Tulsi Peeth

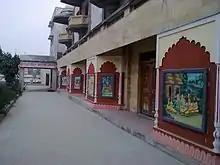
Painted reliefs near the entrance of Manas Mandir in Tulsi Peeth

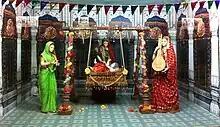
Moving statues of Kaushalya, Kaikeyi and Sumitra with the infant Rama inside the Manas Bhavan in Tulsi Peeth

Two guest houses also exist in Tulsi Peeth, namely "Bhakti" and "Shraddha". The first also serves as the house of B. Pandey, the vice-chancellor of JRHU. A hostel for students of JRHU is also there.